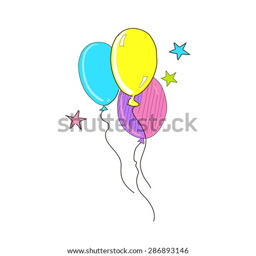
illustration of cute colorful balloons flying in the air